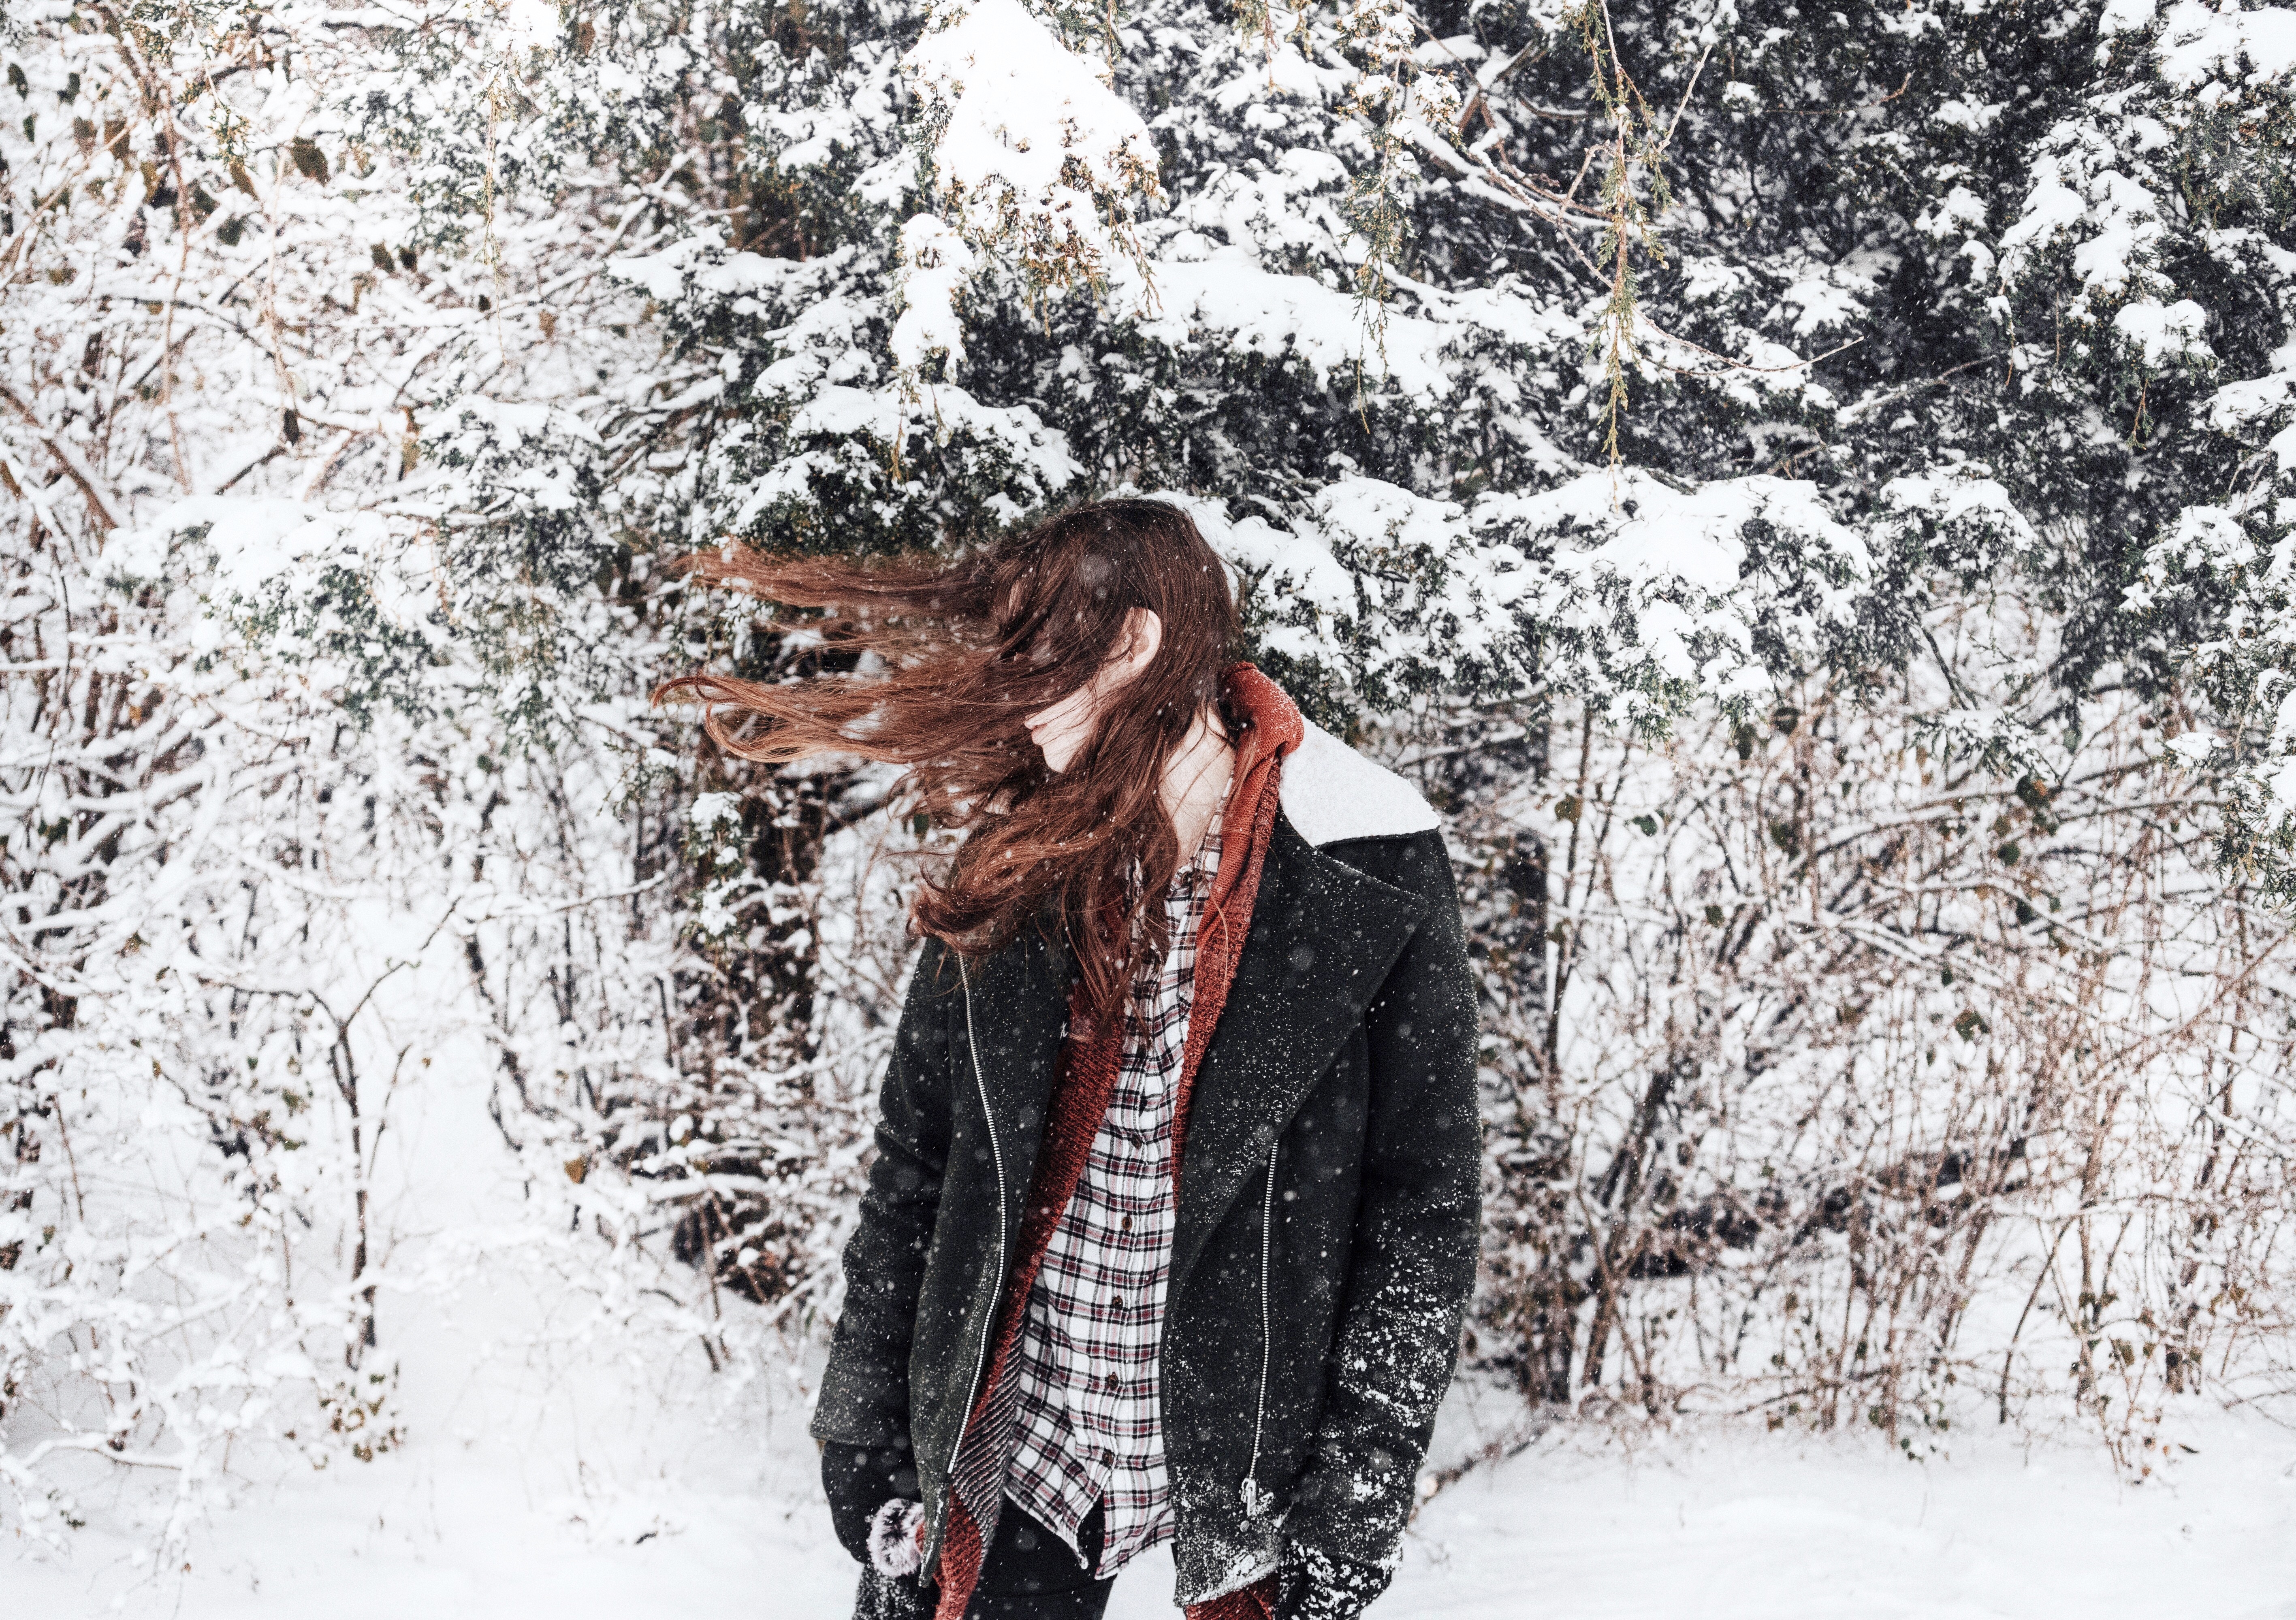
tree, snow, winter, woman, female, spring, weather, fashion, clothing, lady, season, footwear, photo shoot